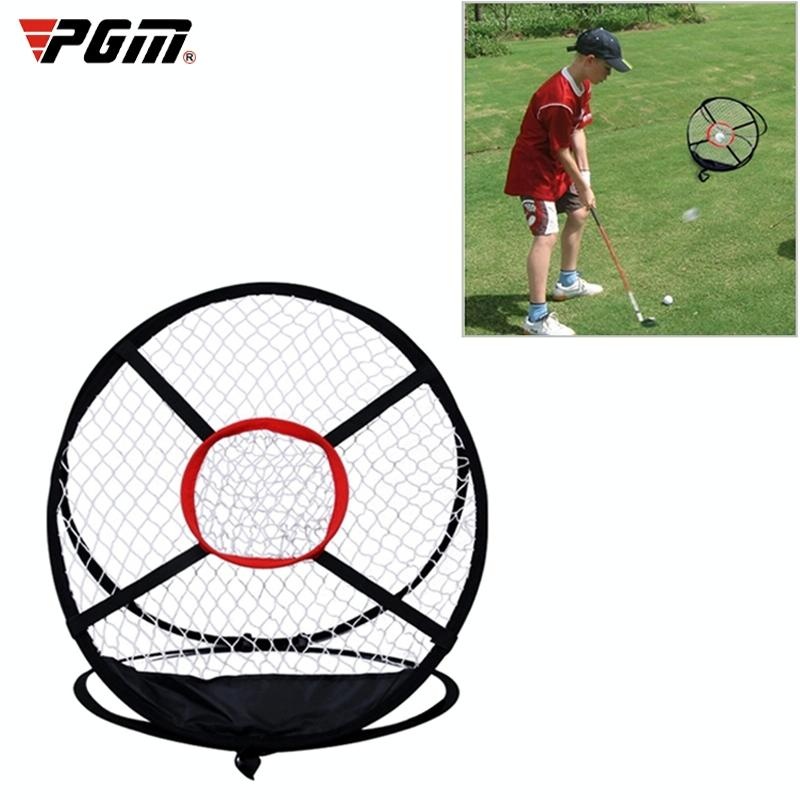
PGM Golf Cutting Rod Folding Practice Net, Peripheral Size: 54x65cm
1. Product Category: Golf Practice Network 2. Material: nylon 3. 1mm memory metal frame 4. Easy to carry and carry 5. Easy to install 6 Applicable gifts occasions: opening ceremony, awards commemoration, anniversary celebration, trade fair, birthday 7. Size: 54x65cm
Brand: SUNSKY
Category: Sporting Goods > Outdoor Recreation > Golf > Golf Training Aids > Golf Swing Trainers